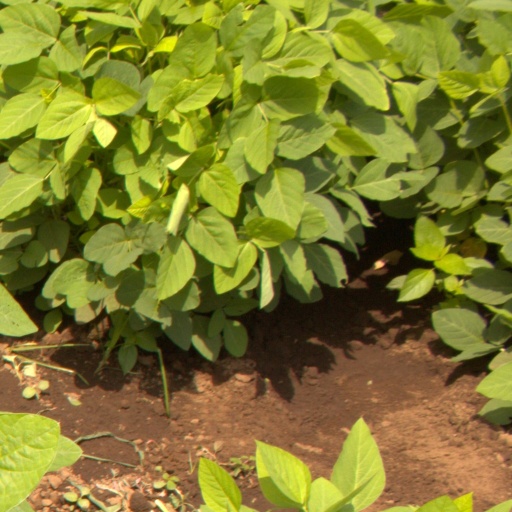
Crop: soybean